Kanō Sanraku

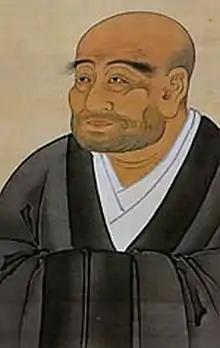
Kanō Sanraku

His father was the painter Kimura Nagamitsu who flourished circa 1570, and he was born in Shiga Prefecture and died in Kyoto.